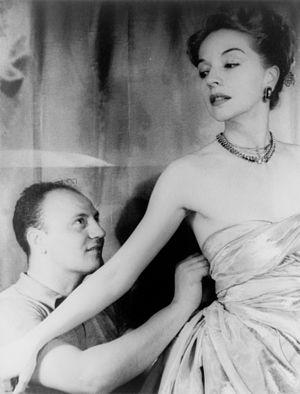
Pierre Balmain, né le 18 mai 1914 à Saint-Jean-de-Maurienne, mort le 29 juin 1982 à Paris, est un couturier français qui créa sa propre maison de couture en 1945. Il la dirigea jusqu'à sa mort en 1982. Christophe Decarnin, notamment, lui a succédé.
Ruth Ford est une actrice américaine, de son nom complet Ruth Elizabeth Ford, née le 7 juillet 1911 à Brookhaven, morte le 12 août 2009 à New York.
La haute couture est le secteur professionnel dans lequel exercent les créateurs de vêtements de luxe. Aujourd'hui, elle s'organise autour de « maisons de haute couture », des enseignes pour certaines assez anciennes, auxquelles de nombreux grands couturiers ont collaboré au fil des années. Elle joue un rôle d'avant-garde et ses œuvres préfigurent la mode.
Pierre Balmain est une maison de couture française fondée en 1945 à Paris par Pierre Balmain.